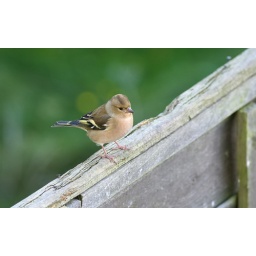
It starts in the garden and ends up with me sitting in a hide by a lake (autumn/winter photography)